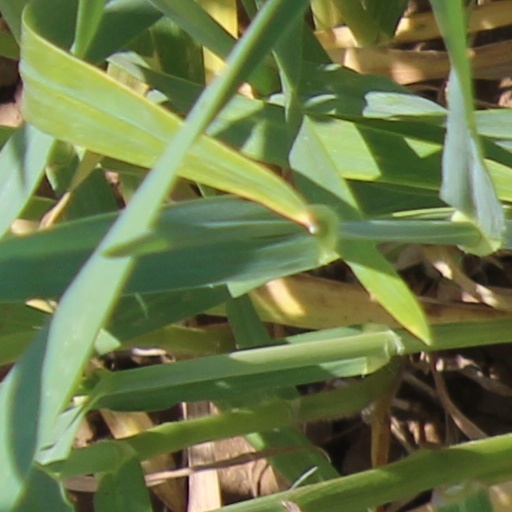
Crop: wheat